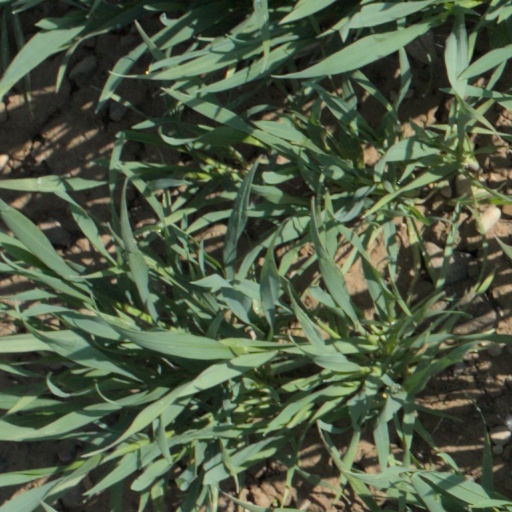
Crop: wheat